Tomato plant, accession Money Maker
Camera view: vertical (180 deg); turntable rotation: 240 degrees
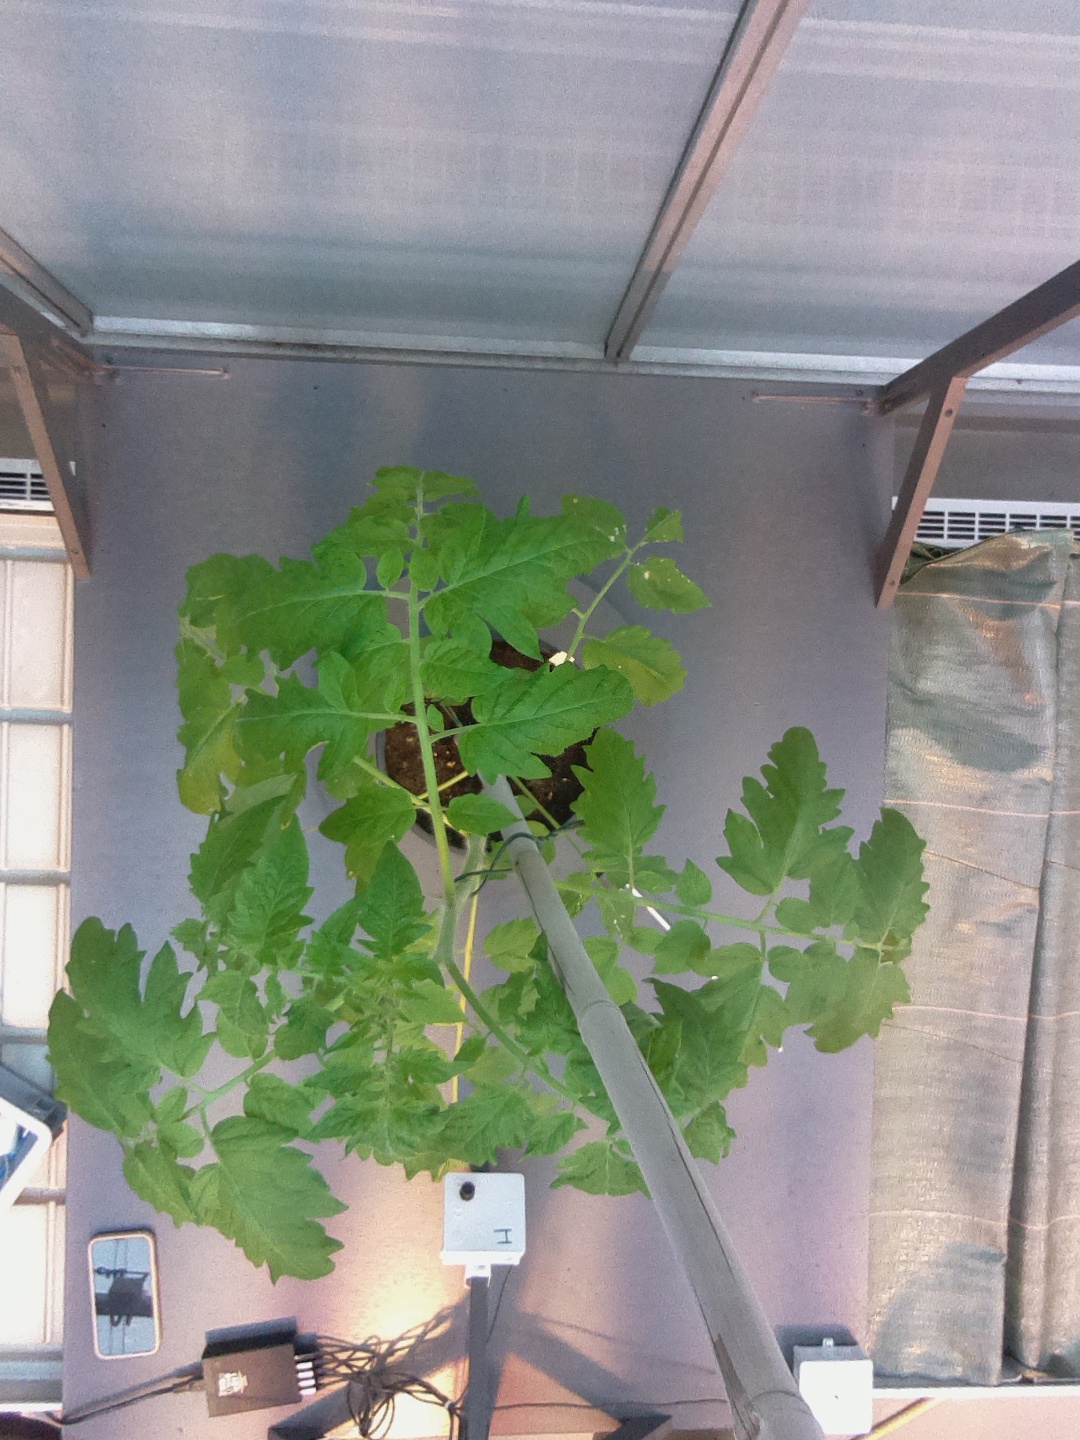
BBCH growth stage 16: 12 of true leaves visible